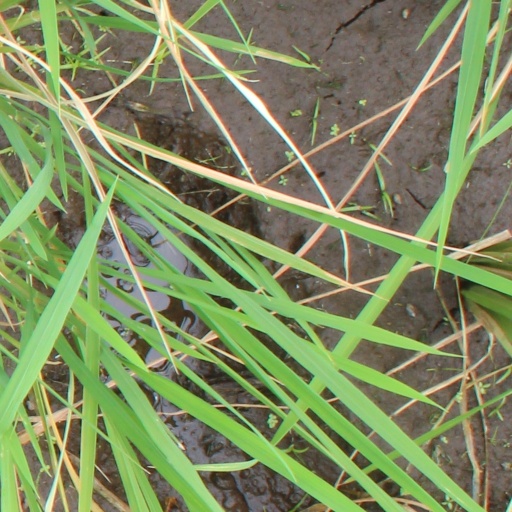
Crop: rice